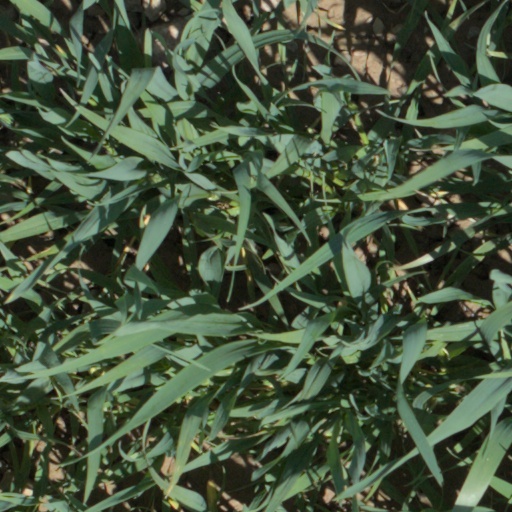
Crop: wheat